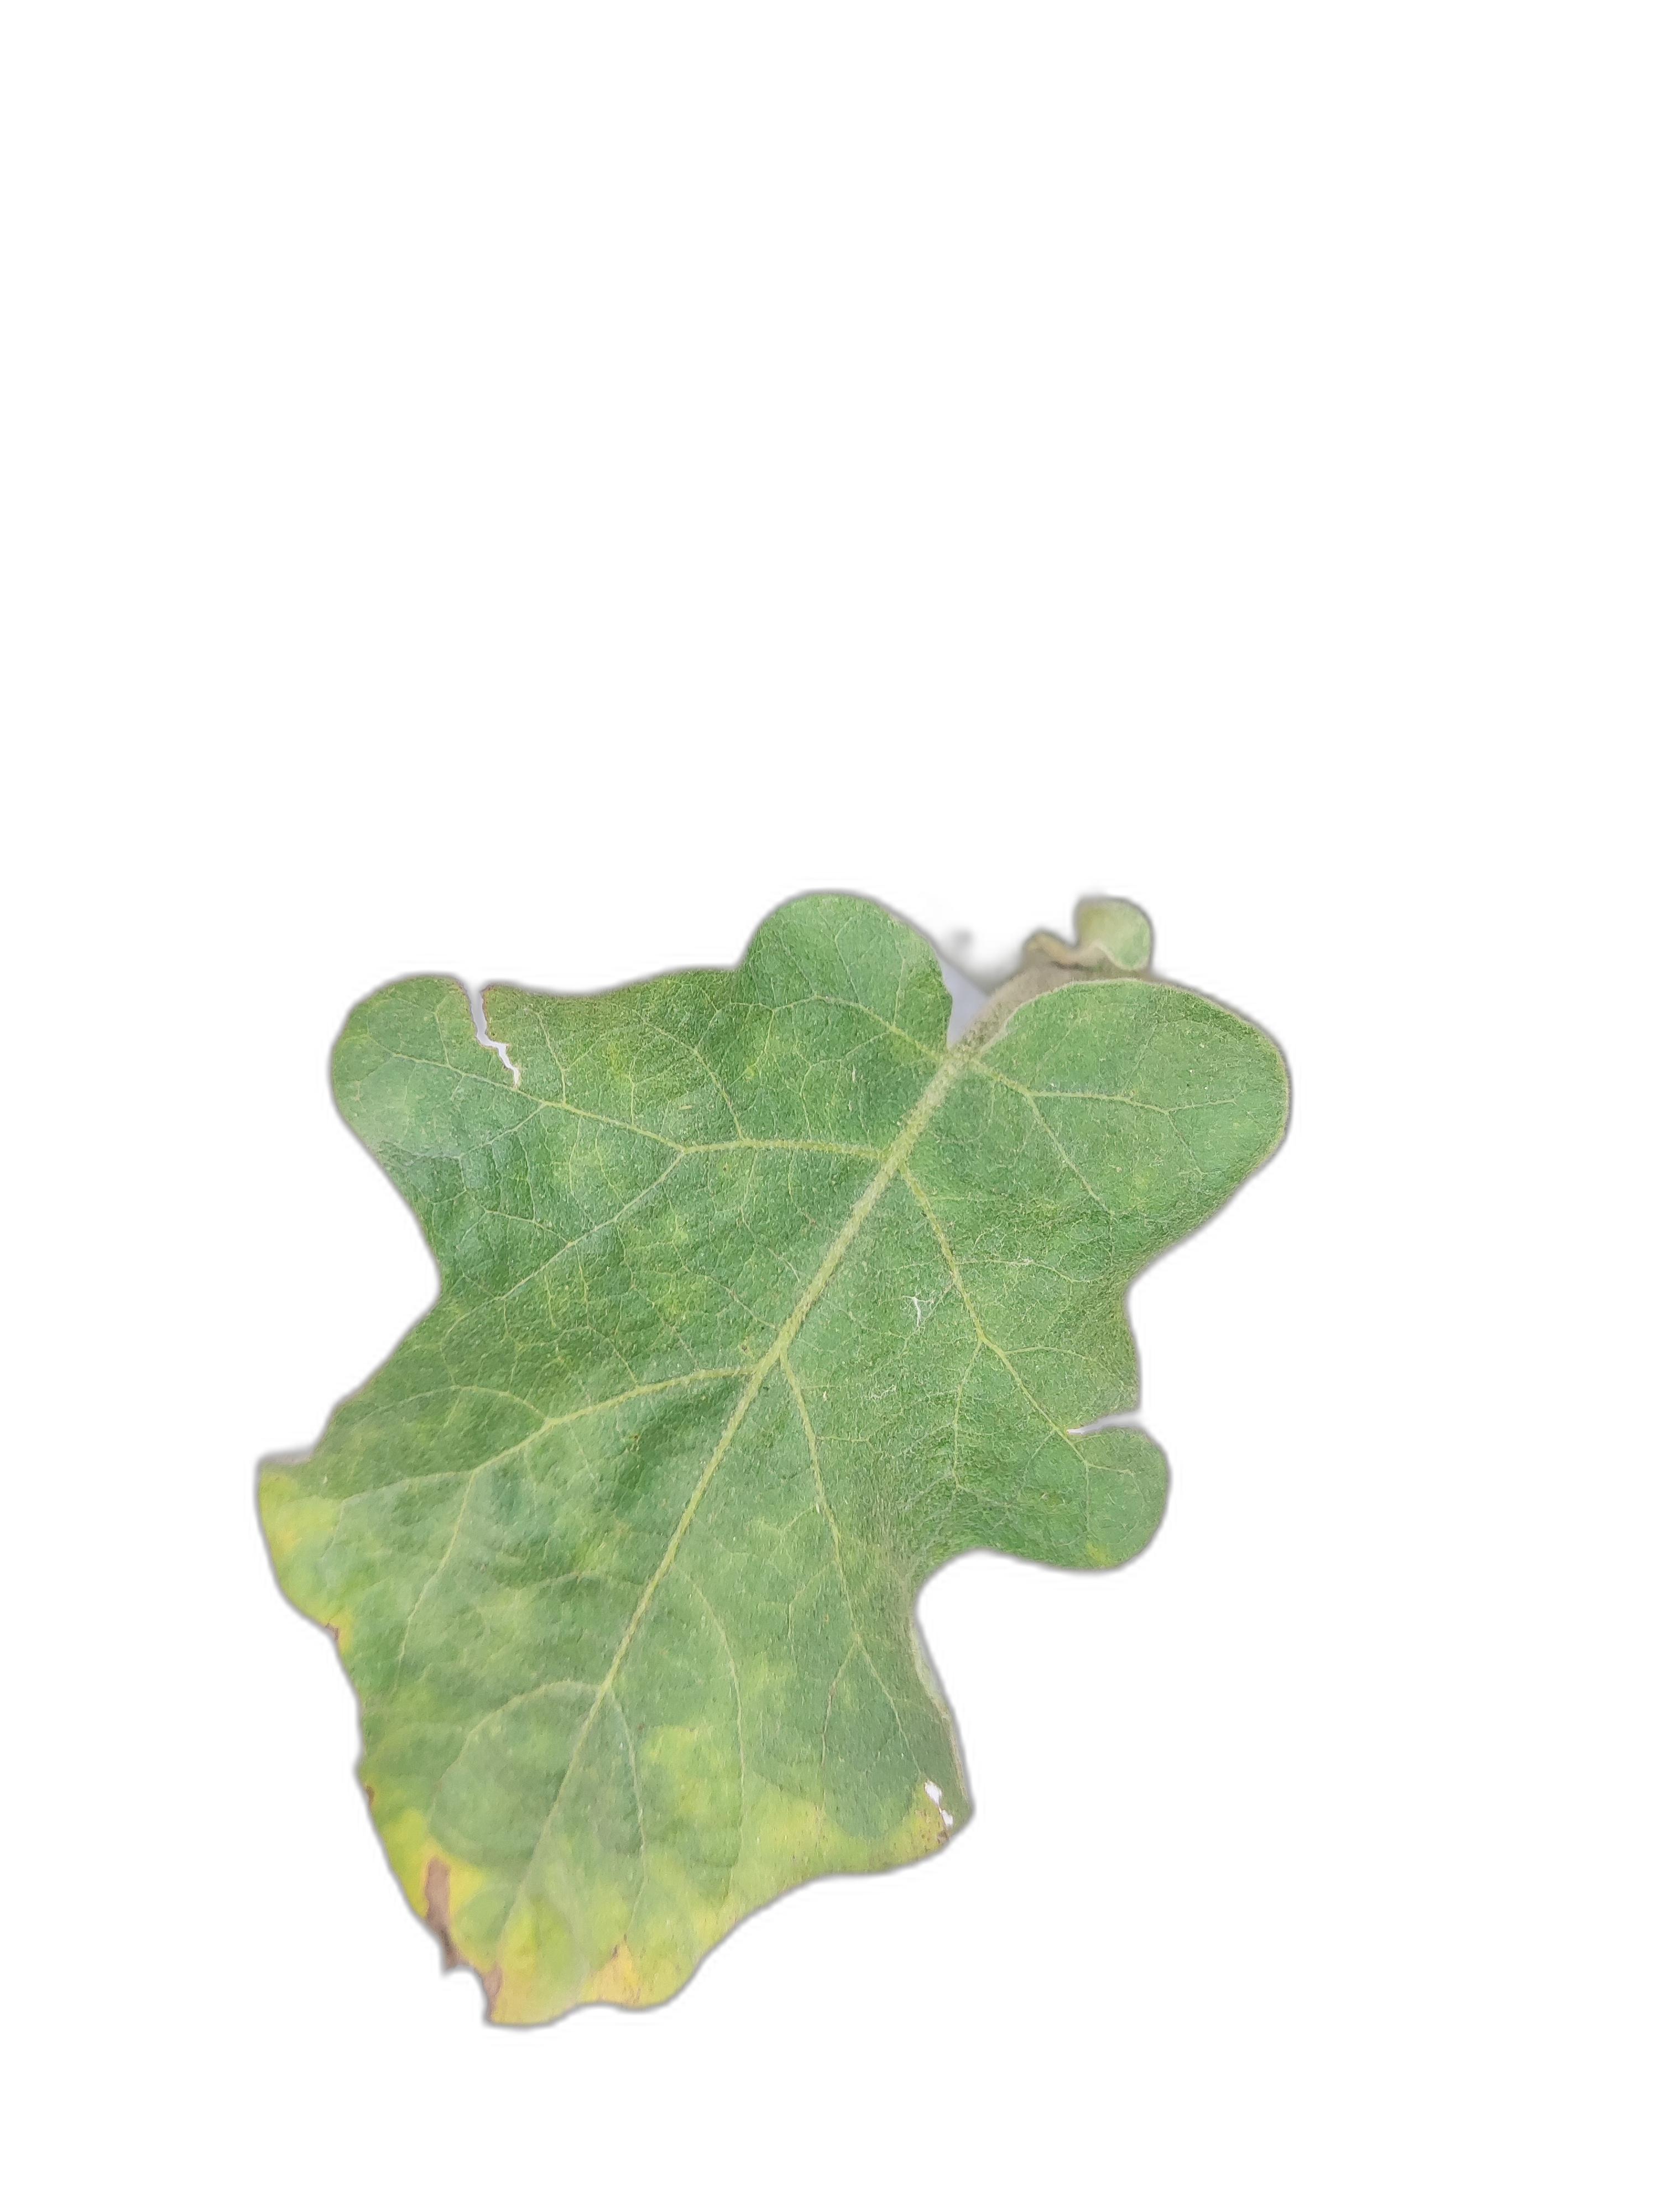
Label: Leaf Spot Disease